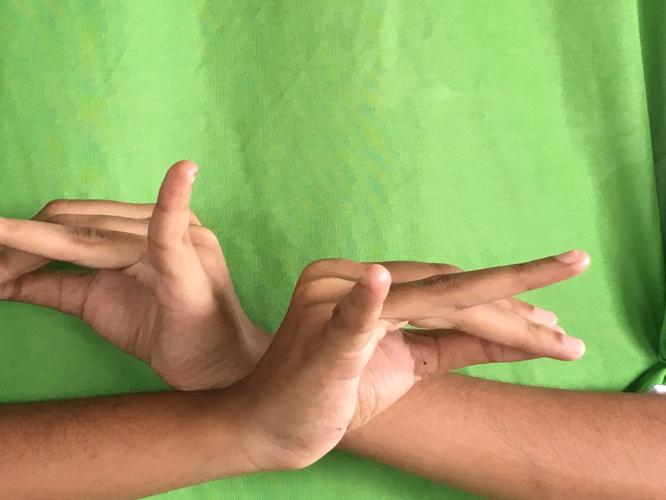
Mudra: Katakavardhana
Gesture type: double_hand